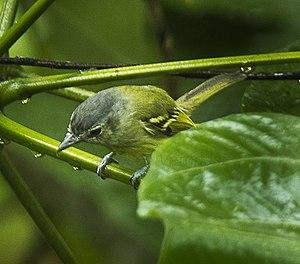
Le Tyranneau à tête cendrée est une espèce de passereau de la famille des Tyrannidae.